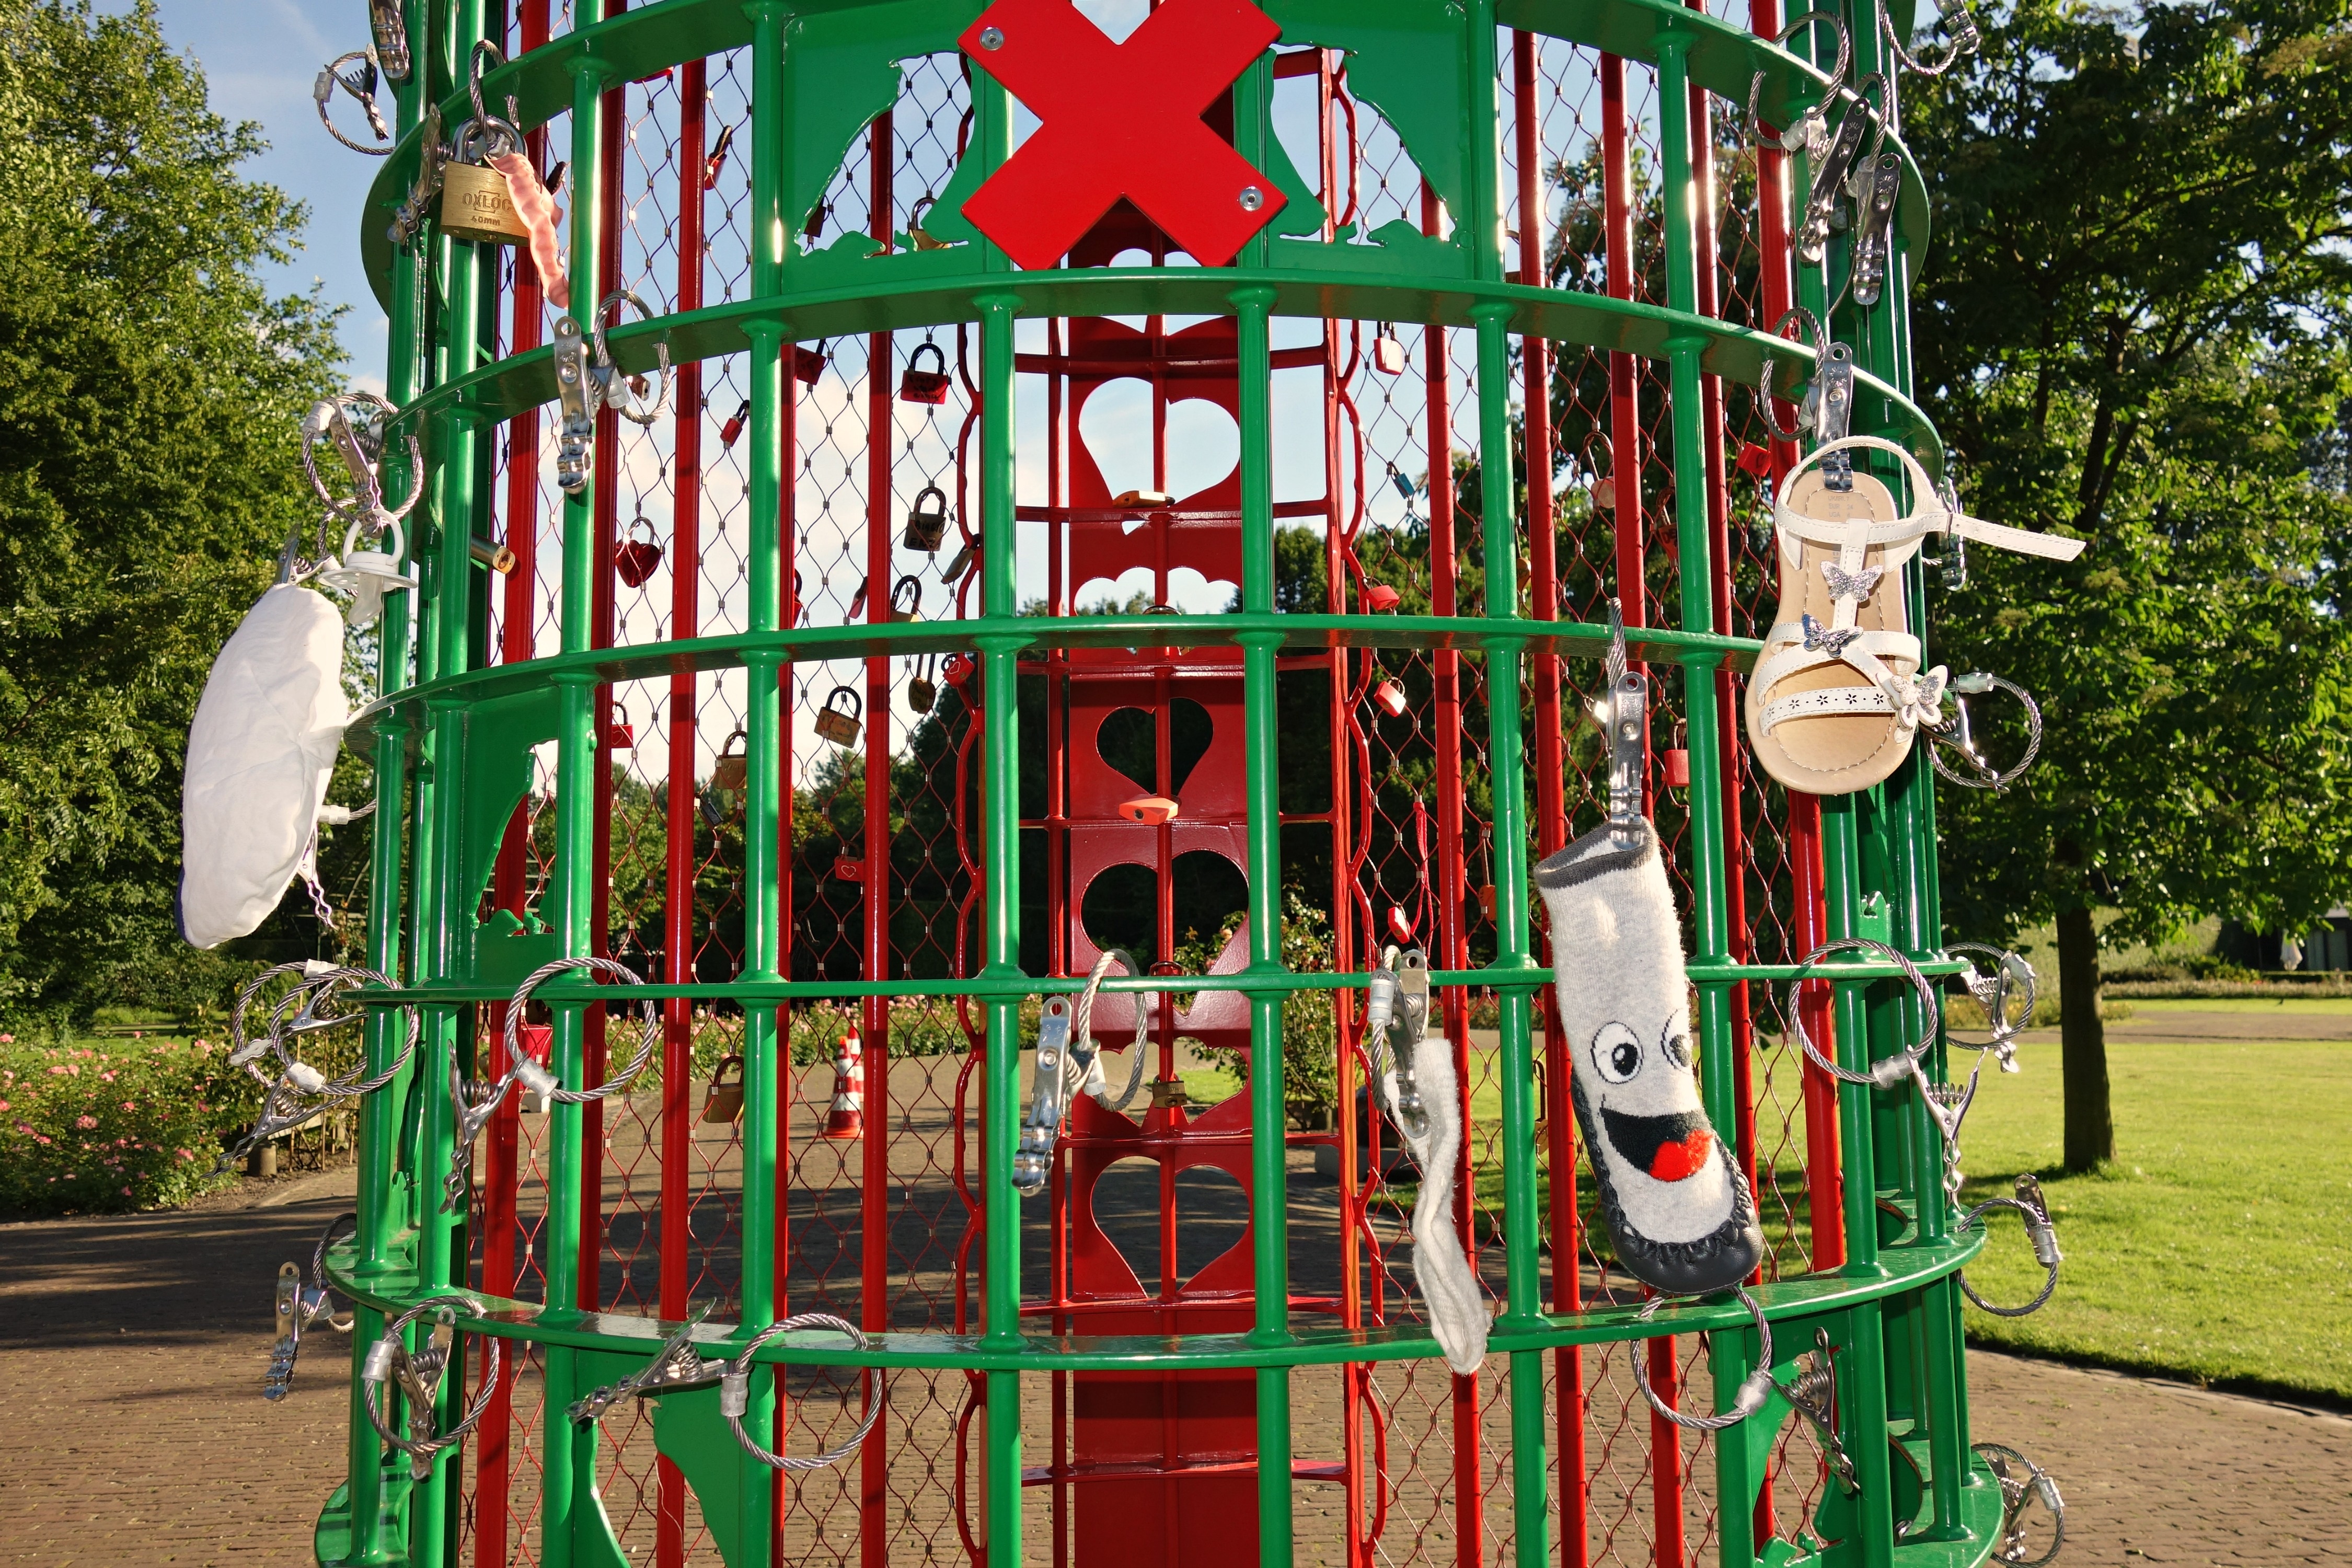
play, city, recreation, park, rack, object, public space, playground, lost, owner, finding, lost and found, claim, retrieval, lost and found rack, outdoor recreation, geographical feature, human settlement, outdoor play equipment